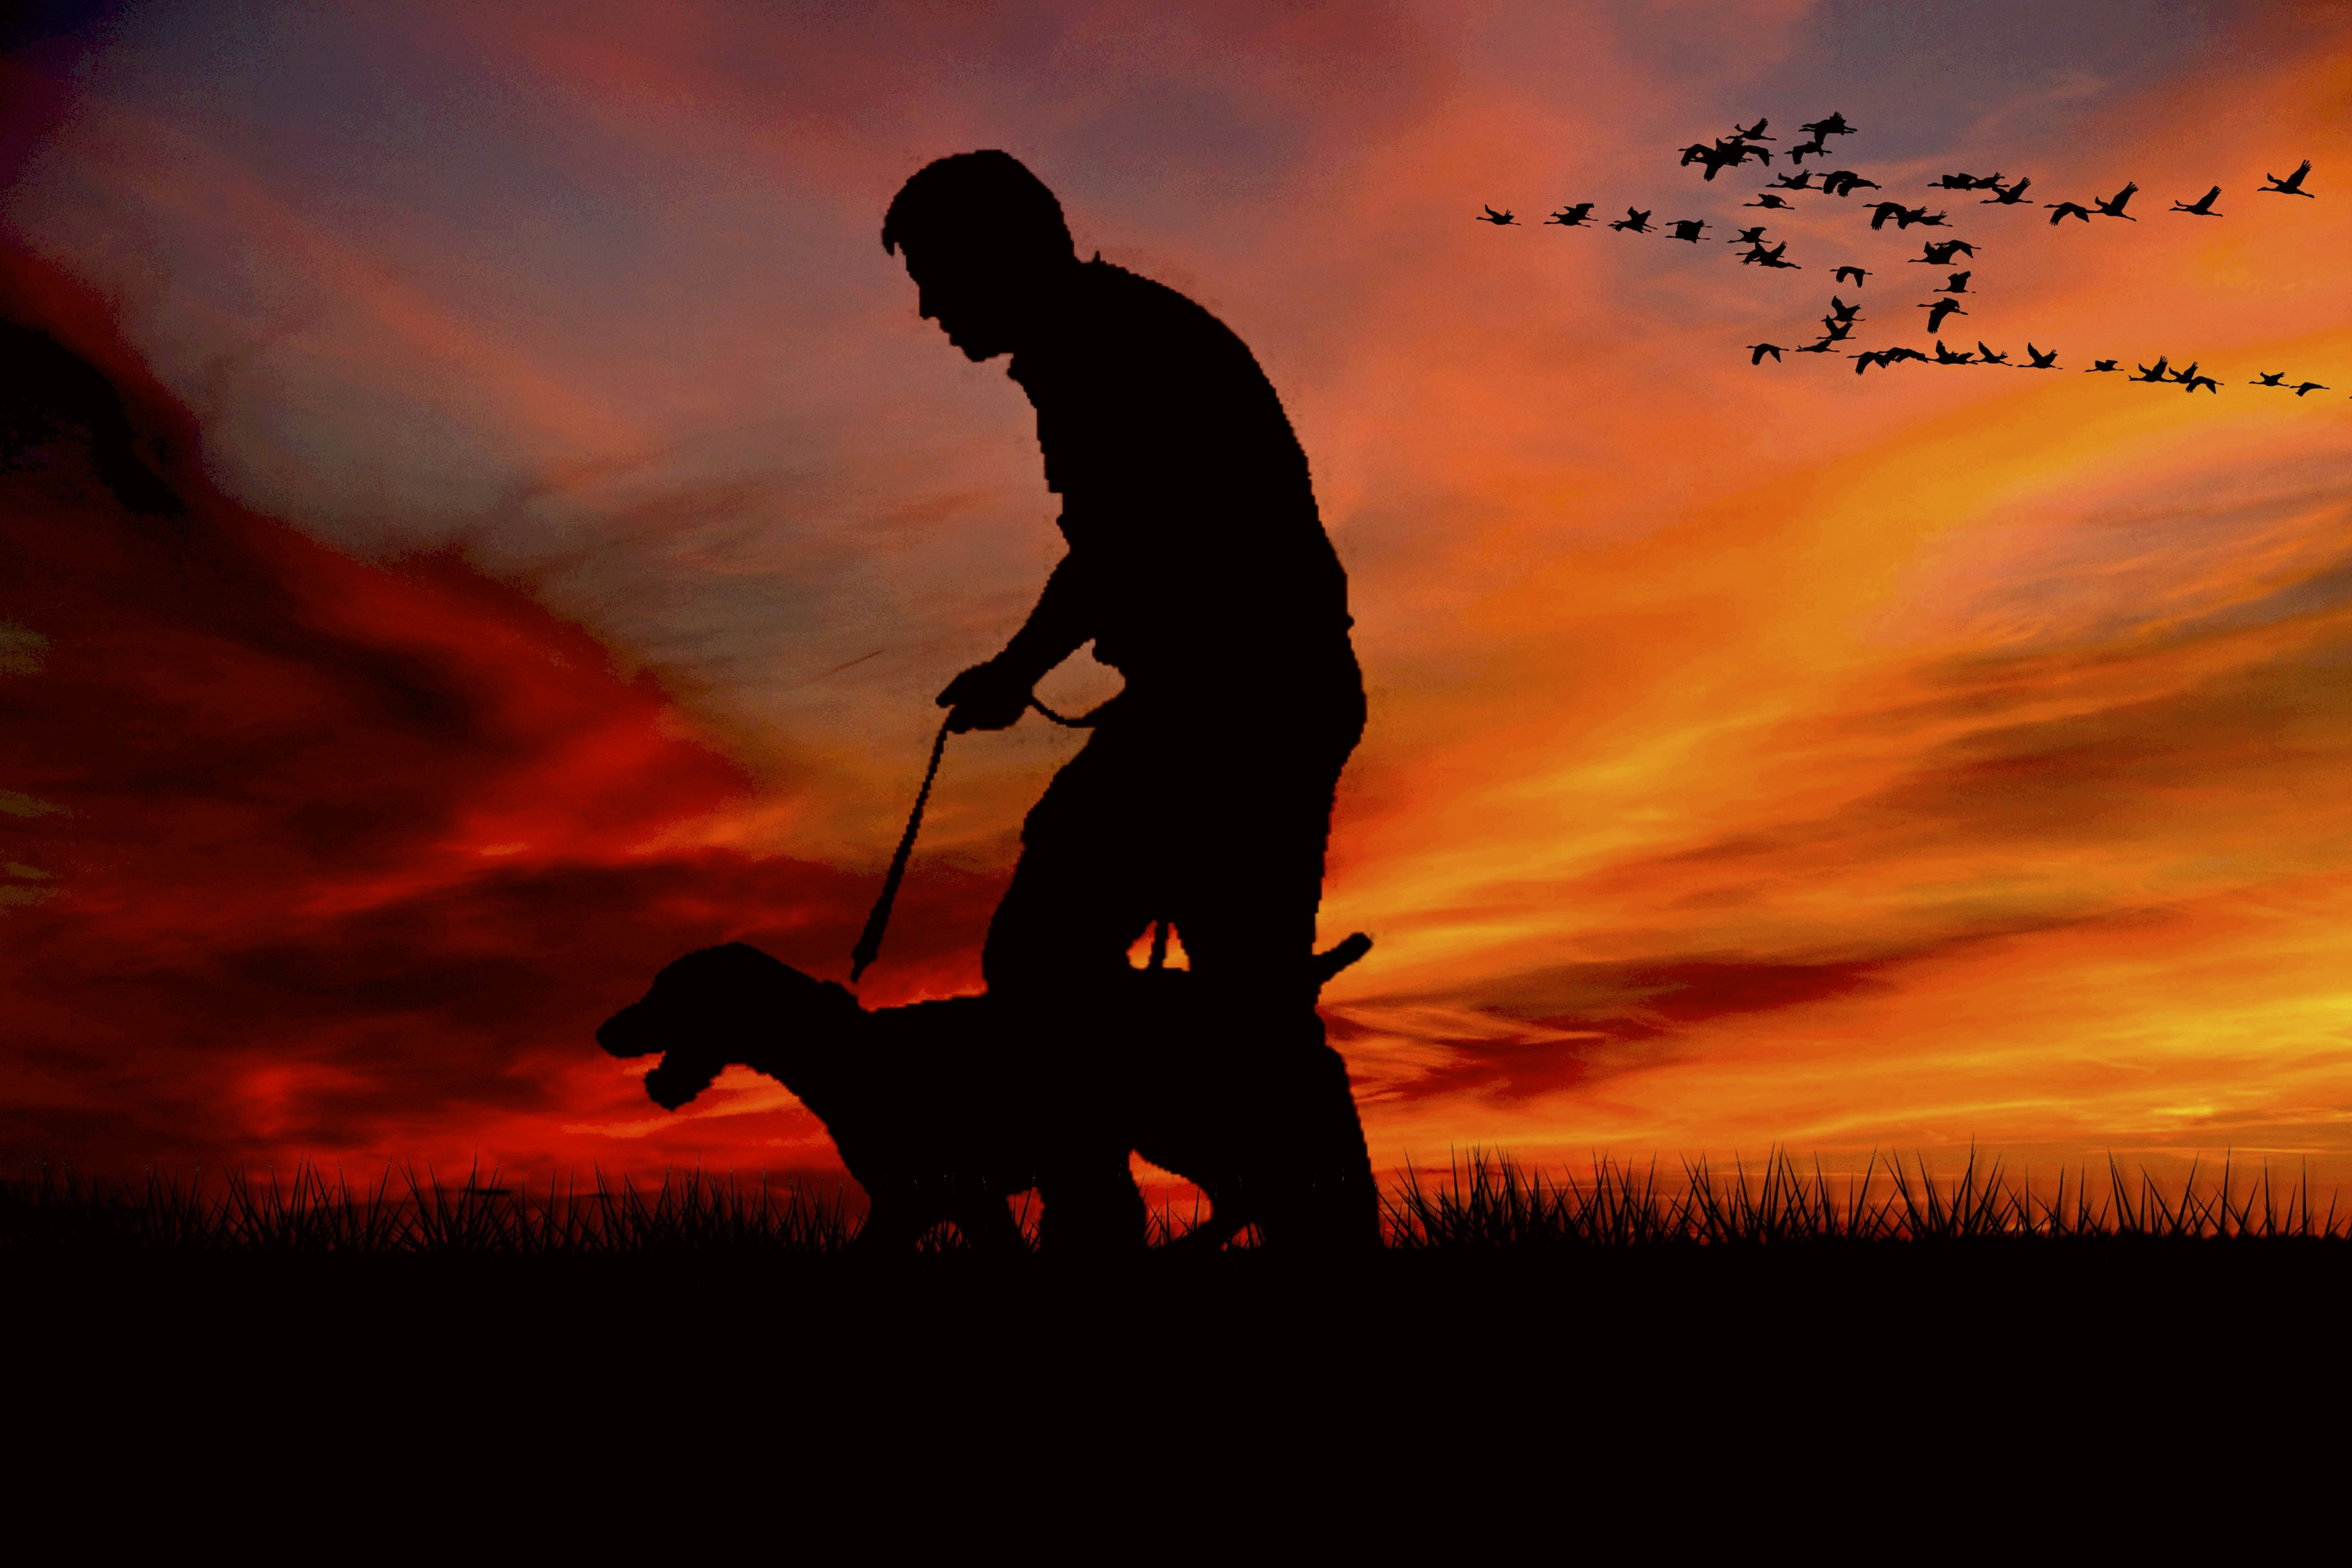
People in nature, sky, silhouette, photography, sunrise, sunset, canidae